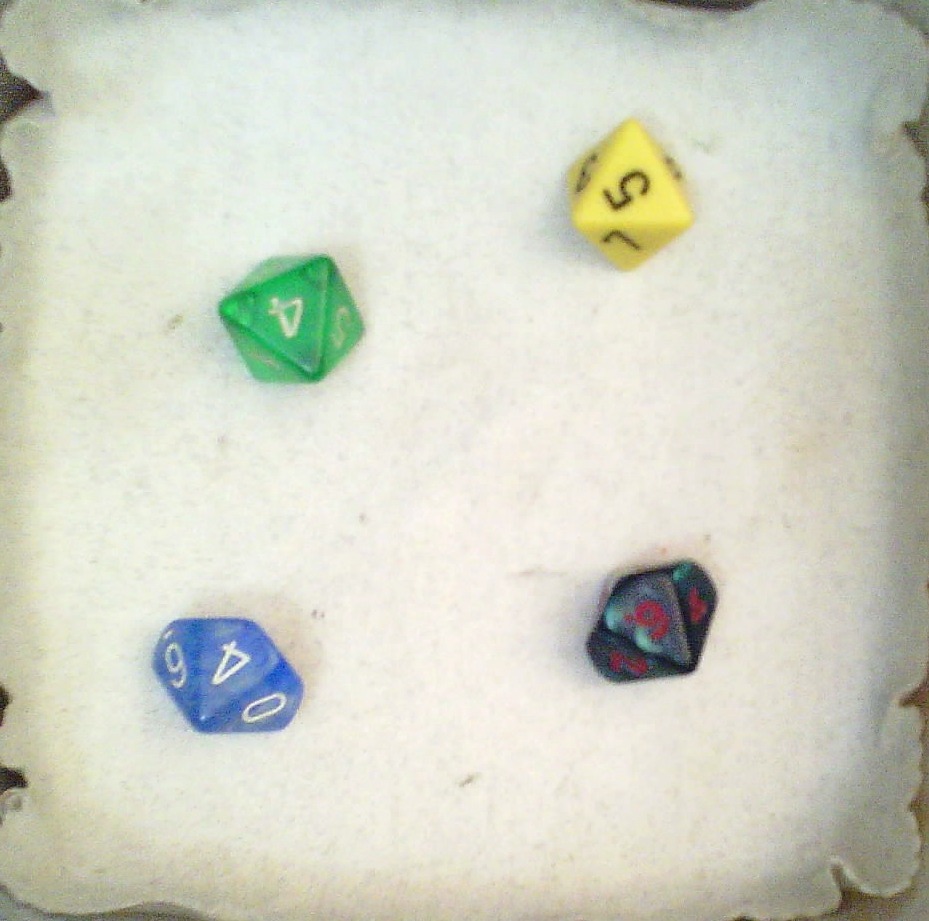
Dice in frame:
type: d8
value: 4
type: d8
value: 5
type: d10
value: 4
type: d10
value: 6
Label source: human
Face values trusted: yes